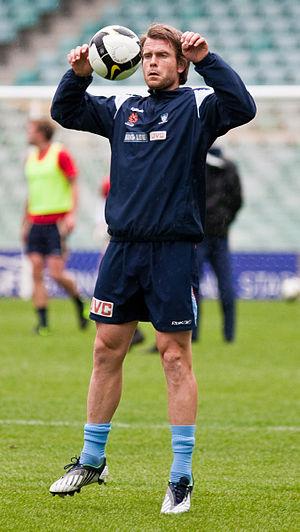
Stephan Keller est un footballeur suisse né le 31 mai 1979 à Zurich.